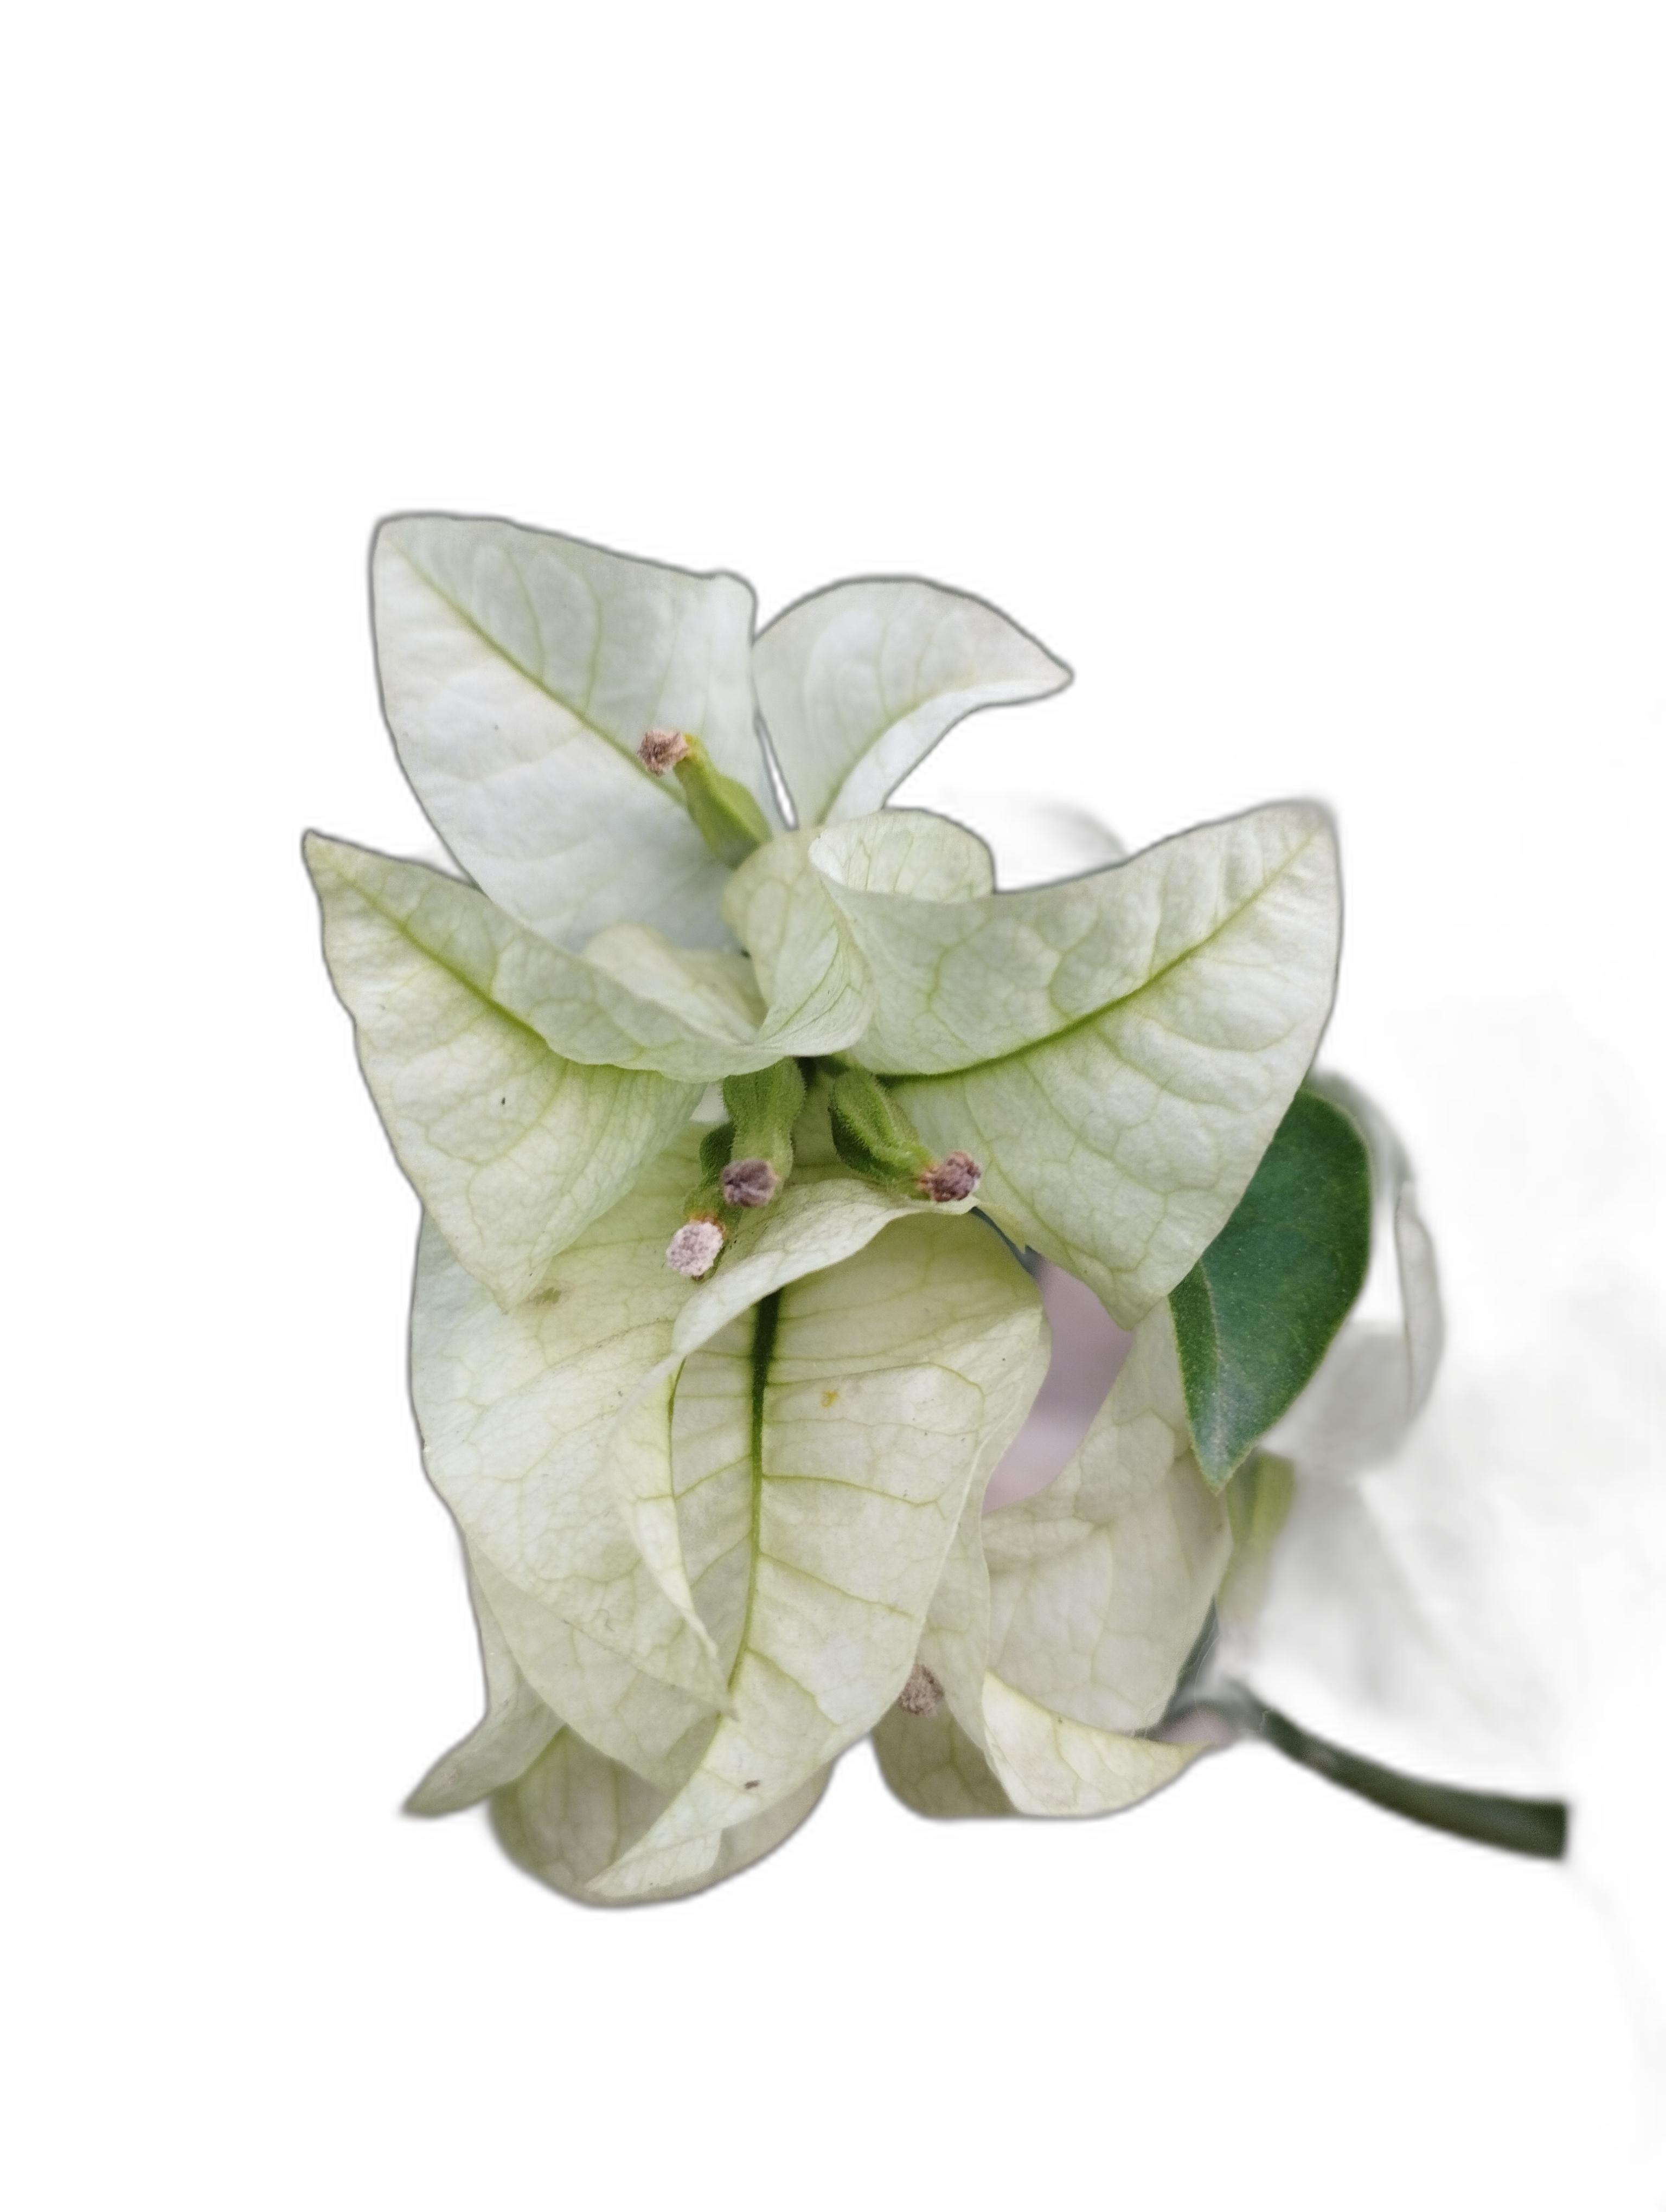
Label: Bougainvillea